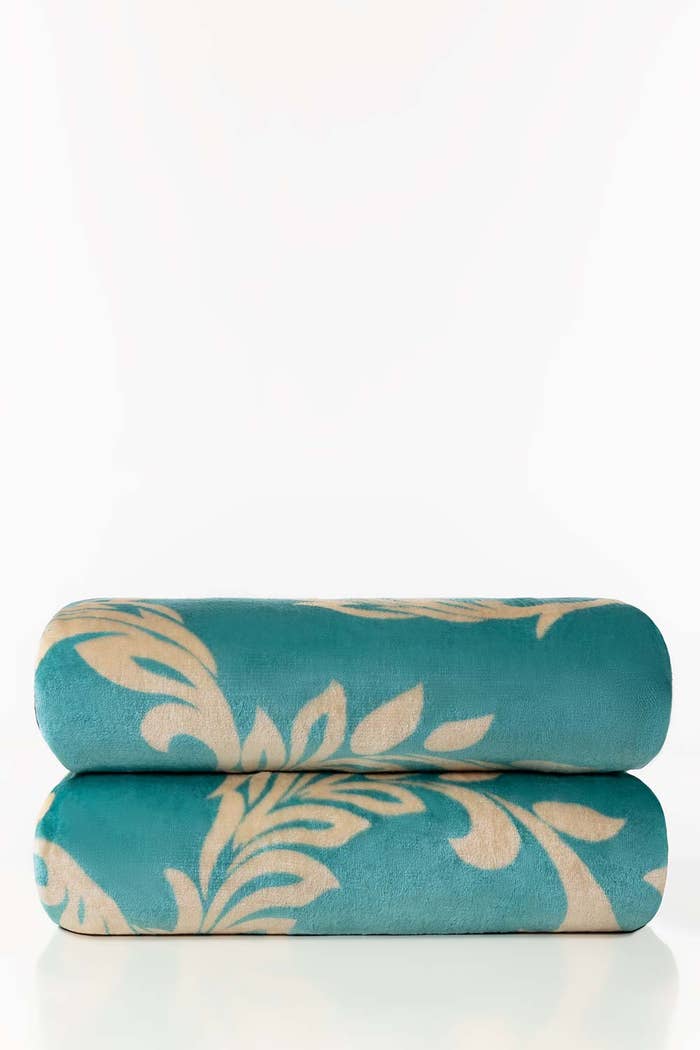
teal gold two pack velvet throw pillow